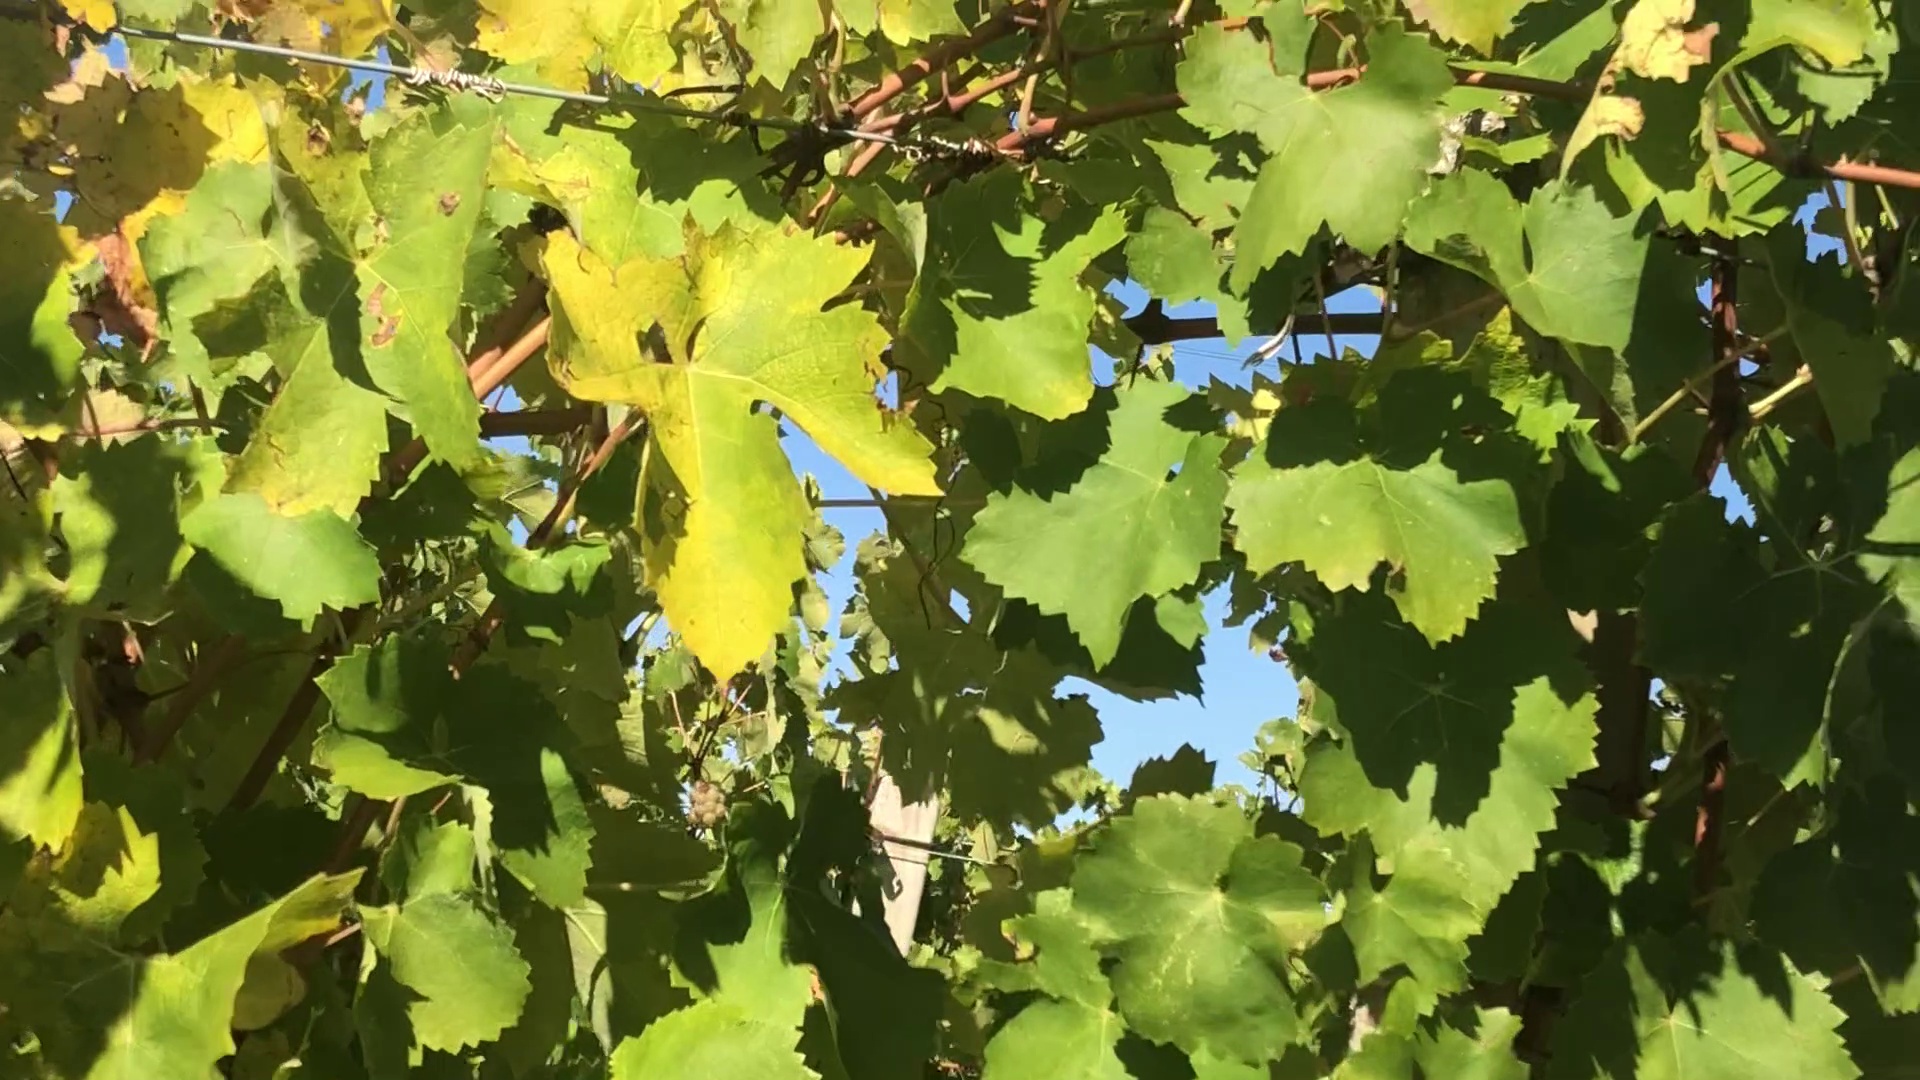
Label: healthy